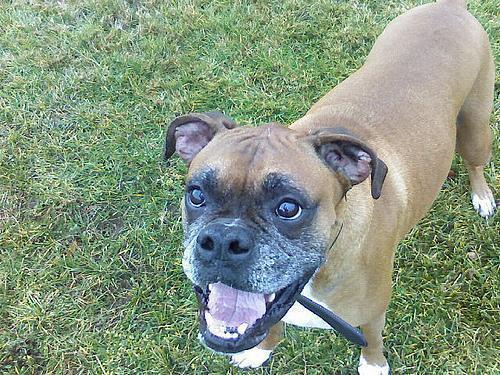
boxer